Blaine Act

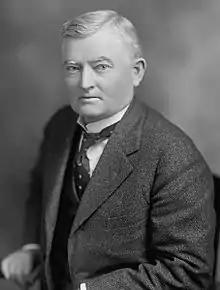
Speaker John Nance Garner attempted to force the House to repeal the 18th Amendment on the first day of the lame-duck second session. House members balked.

As the lame-duck session of Congress opened in November, House Majority Leader Rainey—bowing to the wishes of his caucus—announced that House leaders would move with all due speed on Prohibition changes. A survey of House members showed a strong majority for amending the Volstead Act to make beer legal again, with fewer in favor of a repeal of the 18th Amendment. Despite President Hoover's pledge to veto the legislation, Speaker Garner said he would clear all legislative calendars to give a "beer bill" priority before Congress was forced to adjourn.